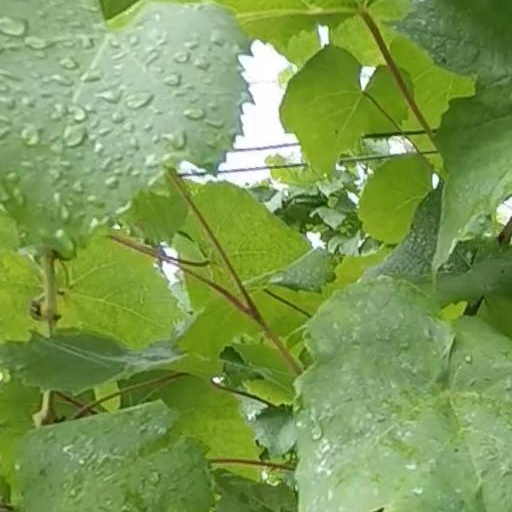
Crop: grape